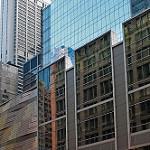
Scene: Outdoor